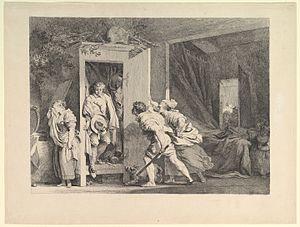
L'Armoire, eau-forte (état 1/4) de Jean-Honoré Fragonard (1778, MET Museum)
Jean-Honoré Nicolas Fragonard, né le 5 avril 1732 à Grasse et mort le 22 août 1806 à Paris, est un des principaux peintres rococos français.